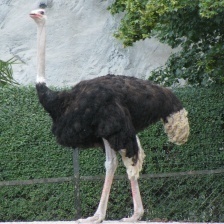
Species: OSTRICH
Scientific name: STRUTHIO CAMELUS